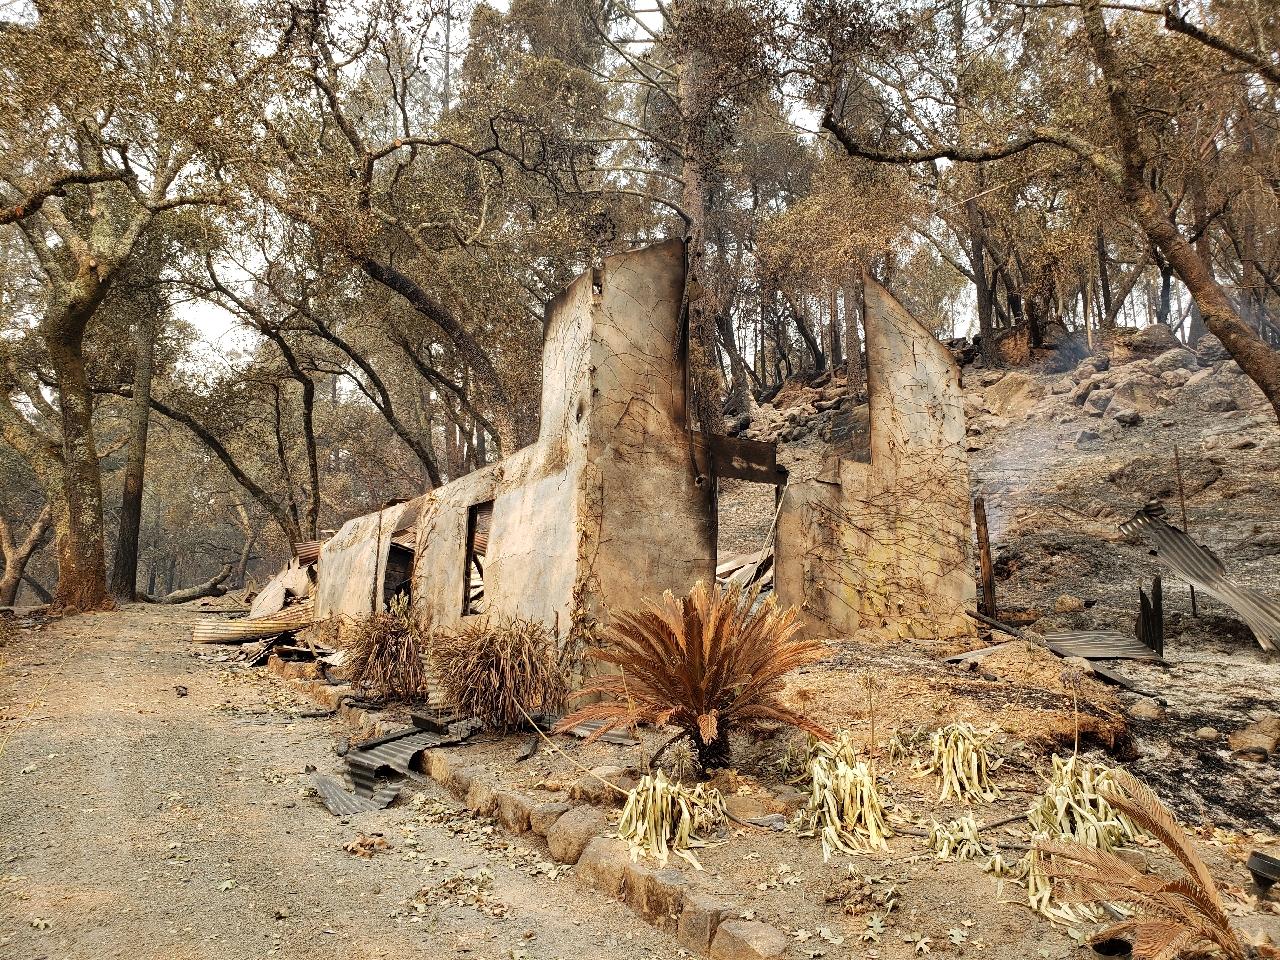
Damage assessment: destroyed